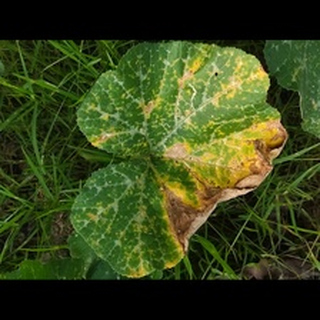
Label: pumpkin_downy_mildew